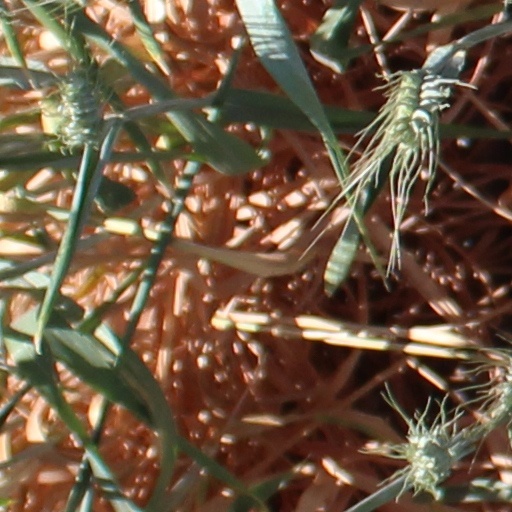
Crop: wheat